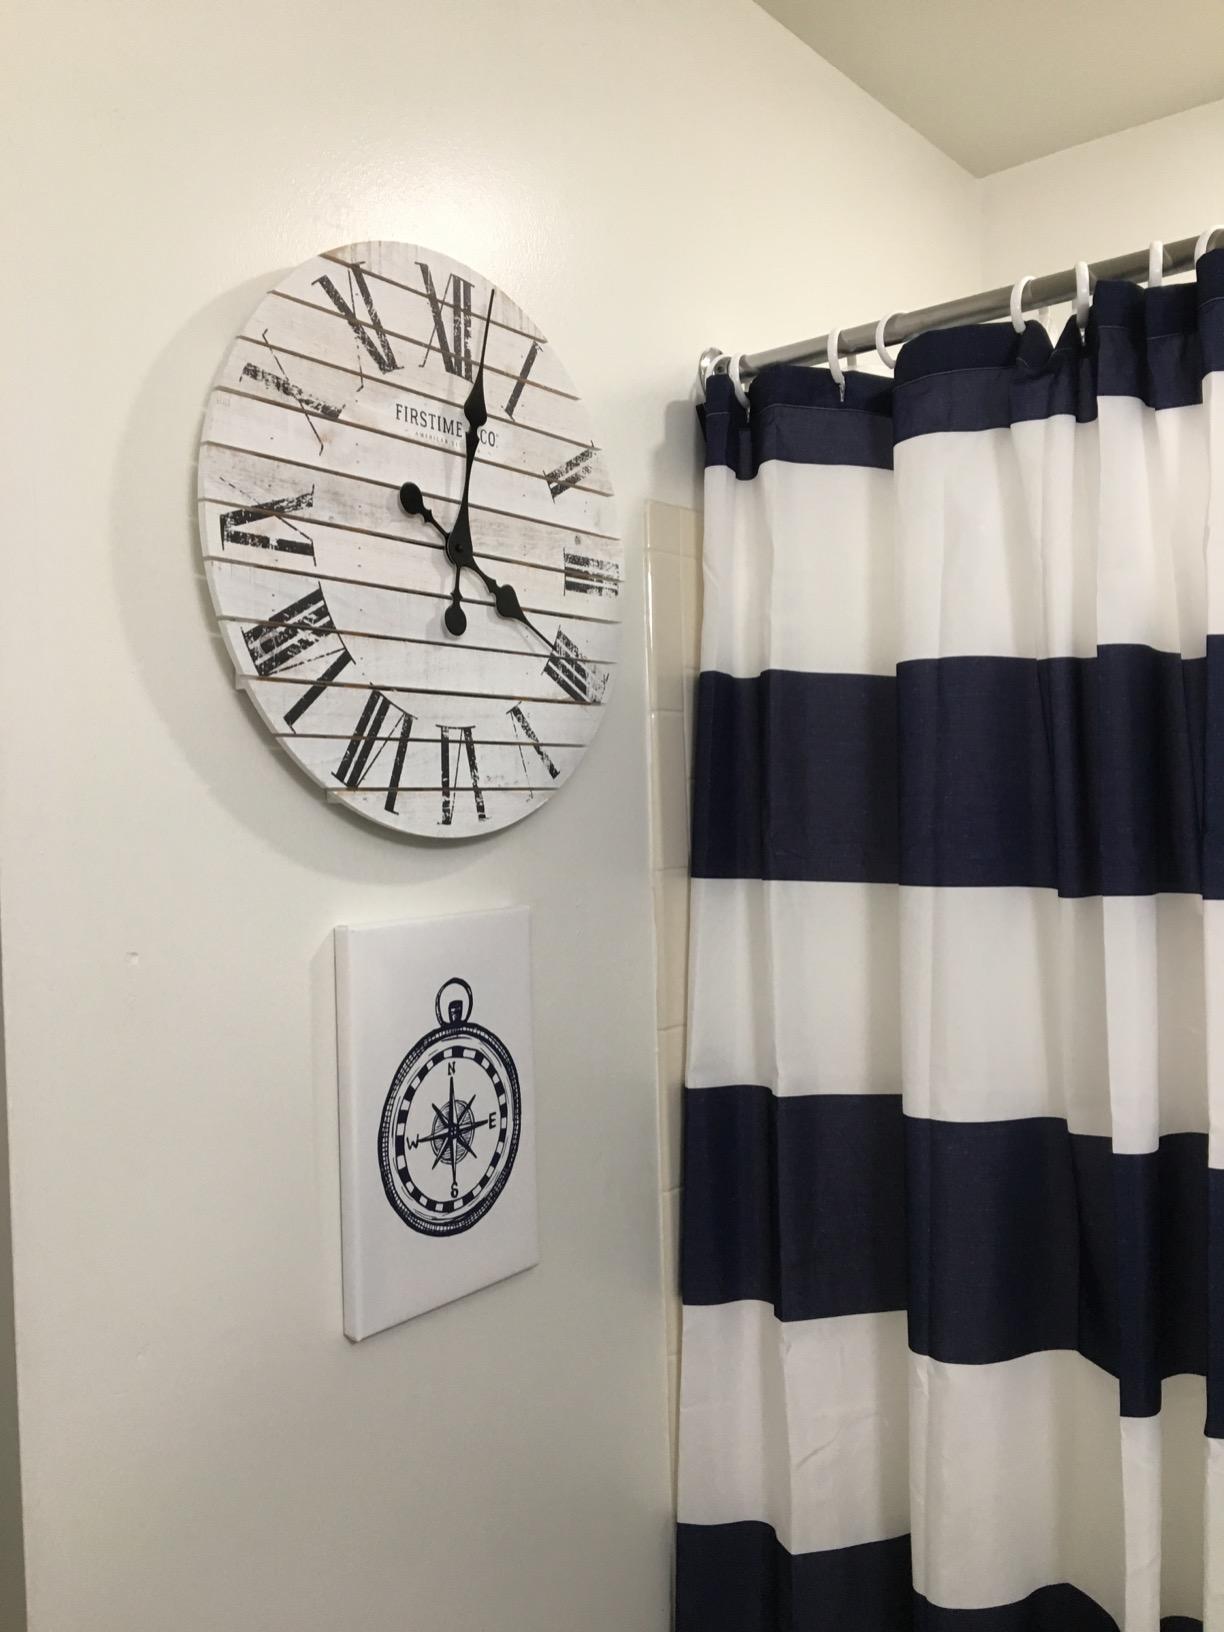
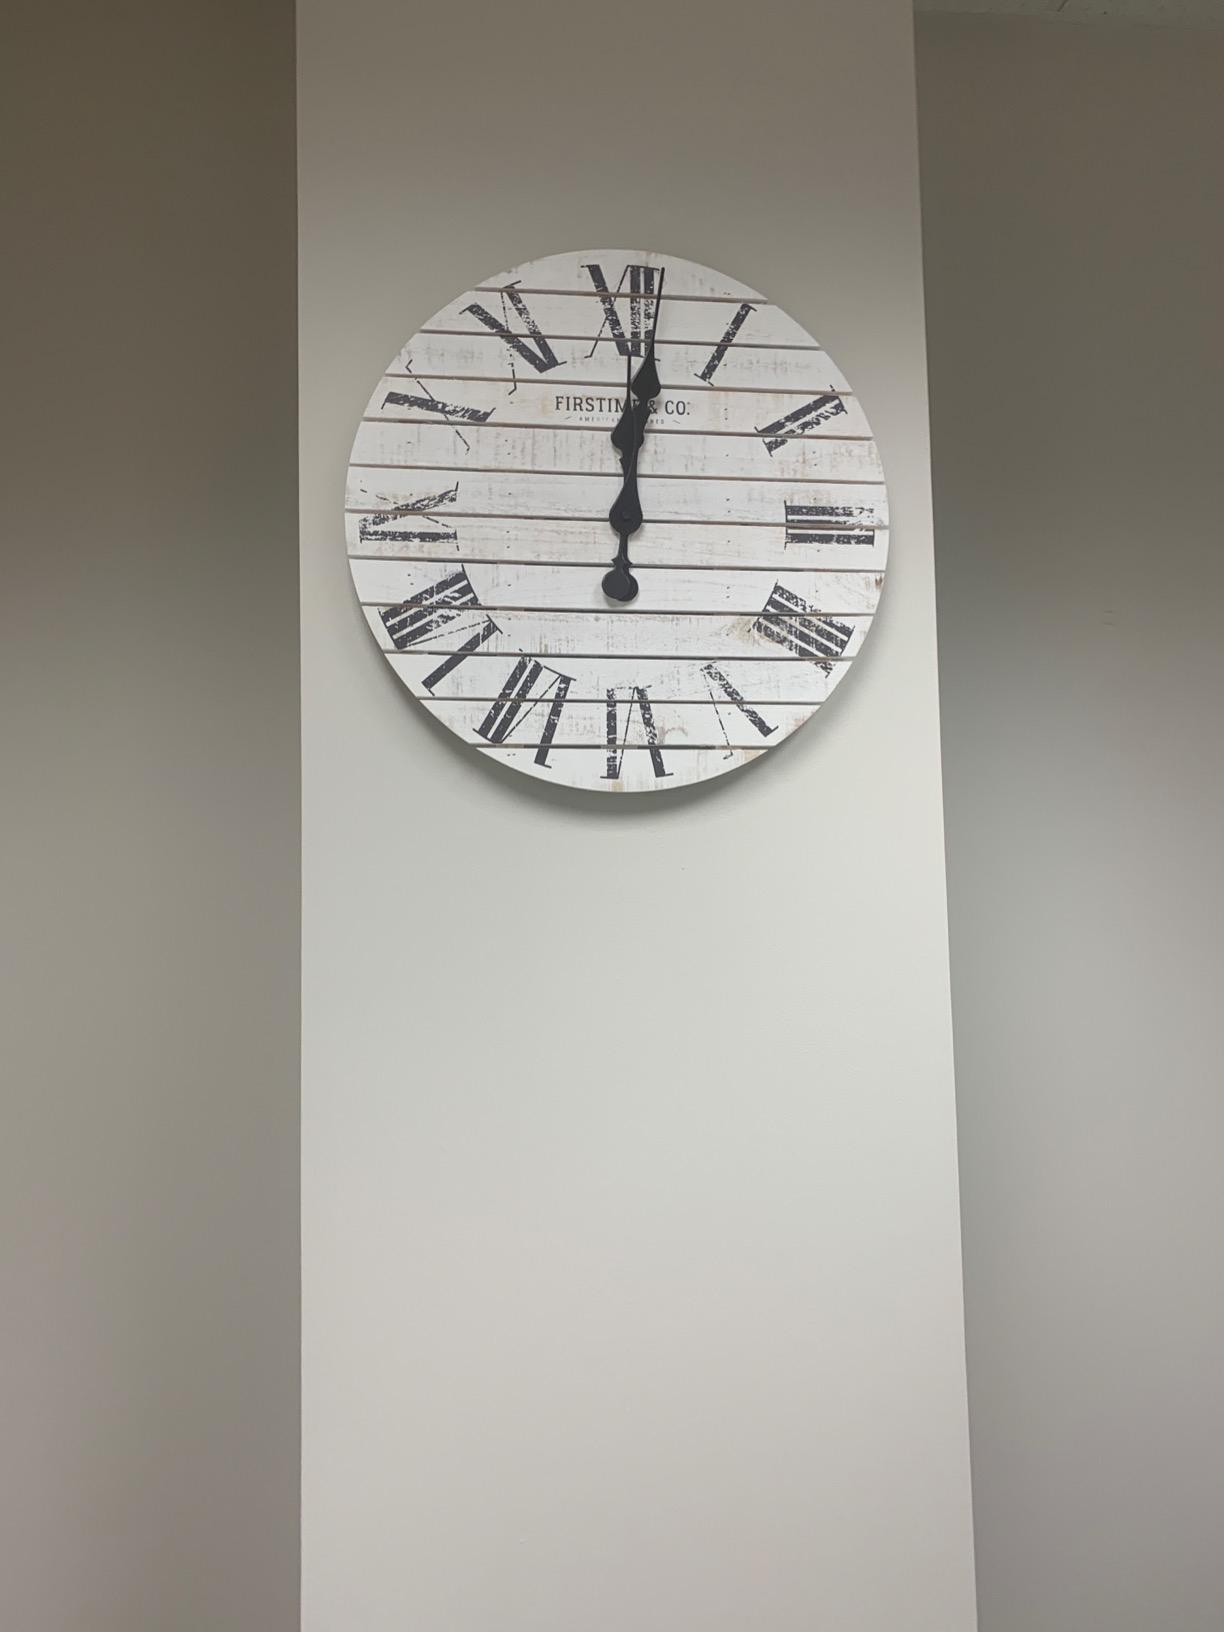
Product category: clock
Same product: yes